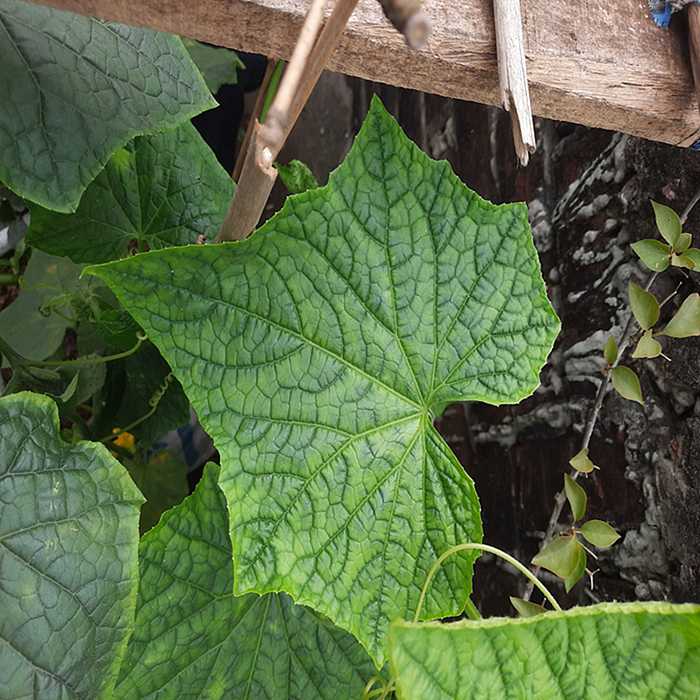
Plant: Cucumber
Label: Fresh leaf